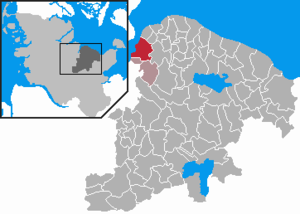
Heikendorf
Kort
Heikendorf er administrationsby og en kommune i det nordlige Tyskland, beliggende i Amt Schrevenborn i den nordlige del af Kreis Plön. Kreis Plön ligger i den østlige/centrale del af delstaten Slesvig-Holsten.